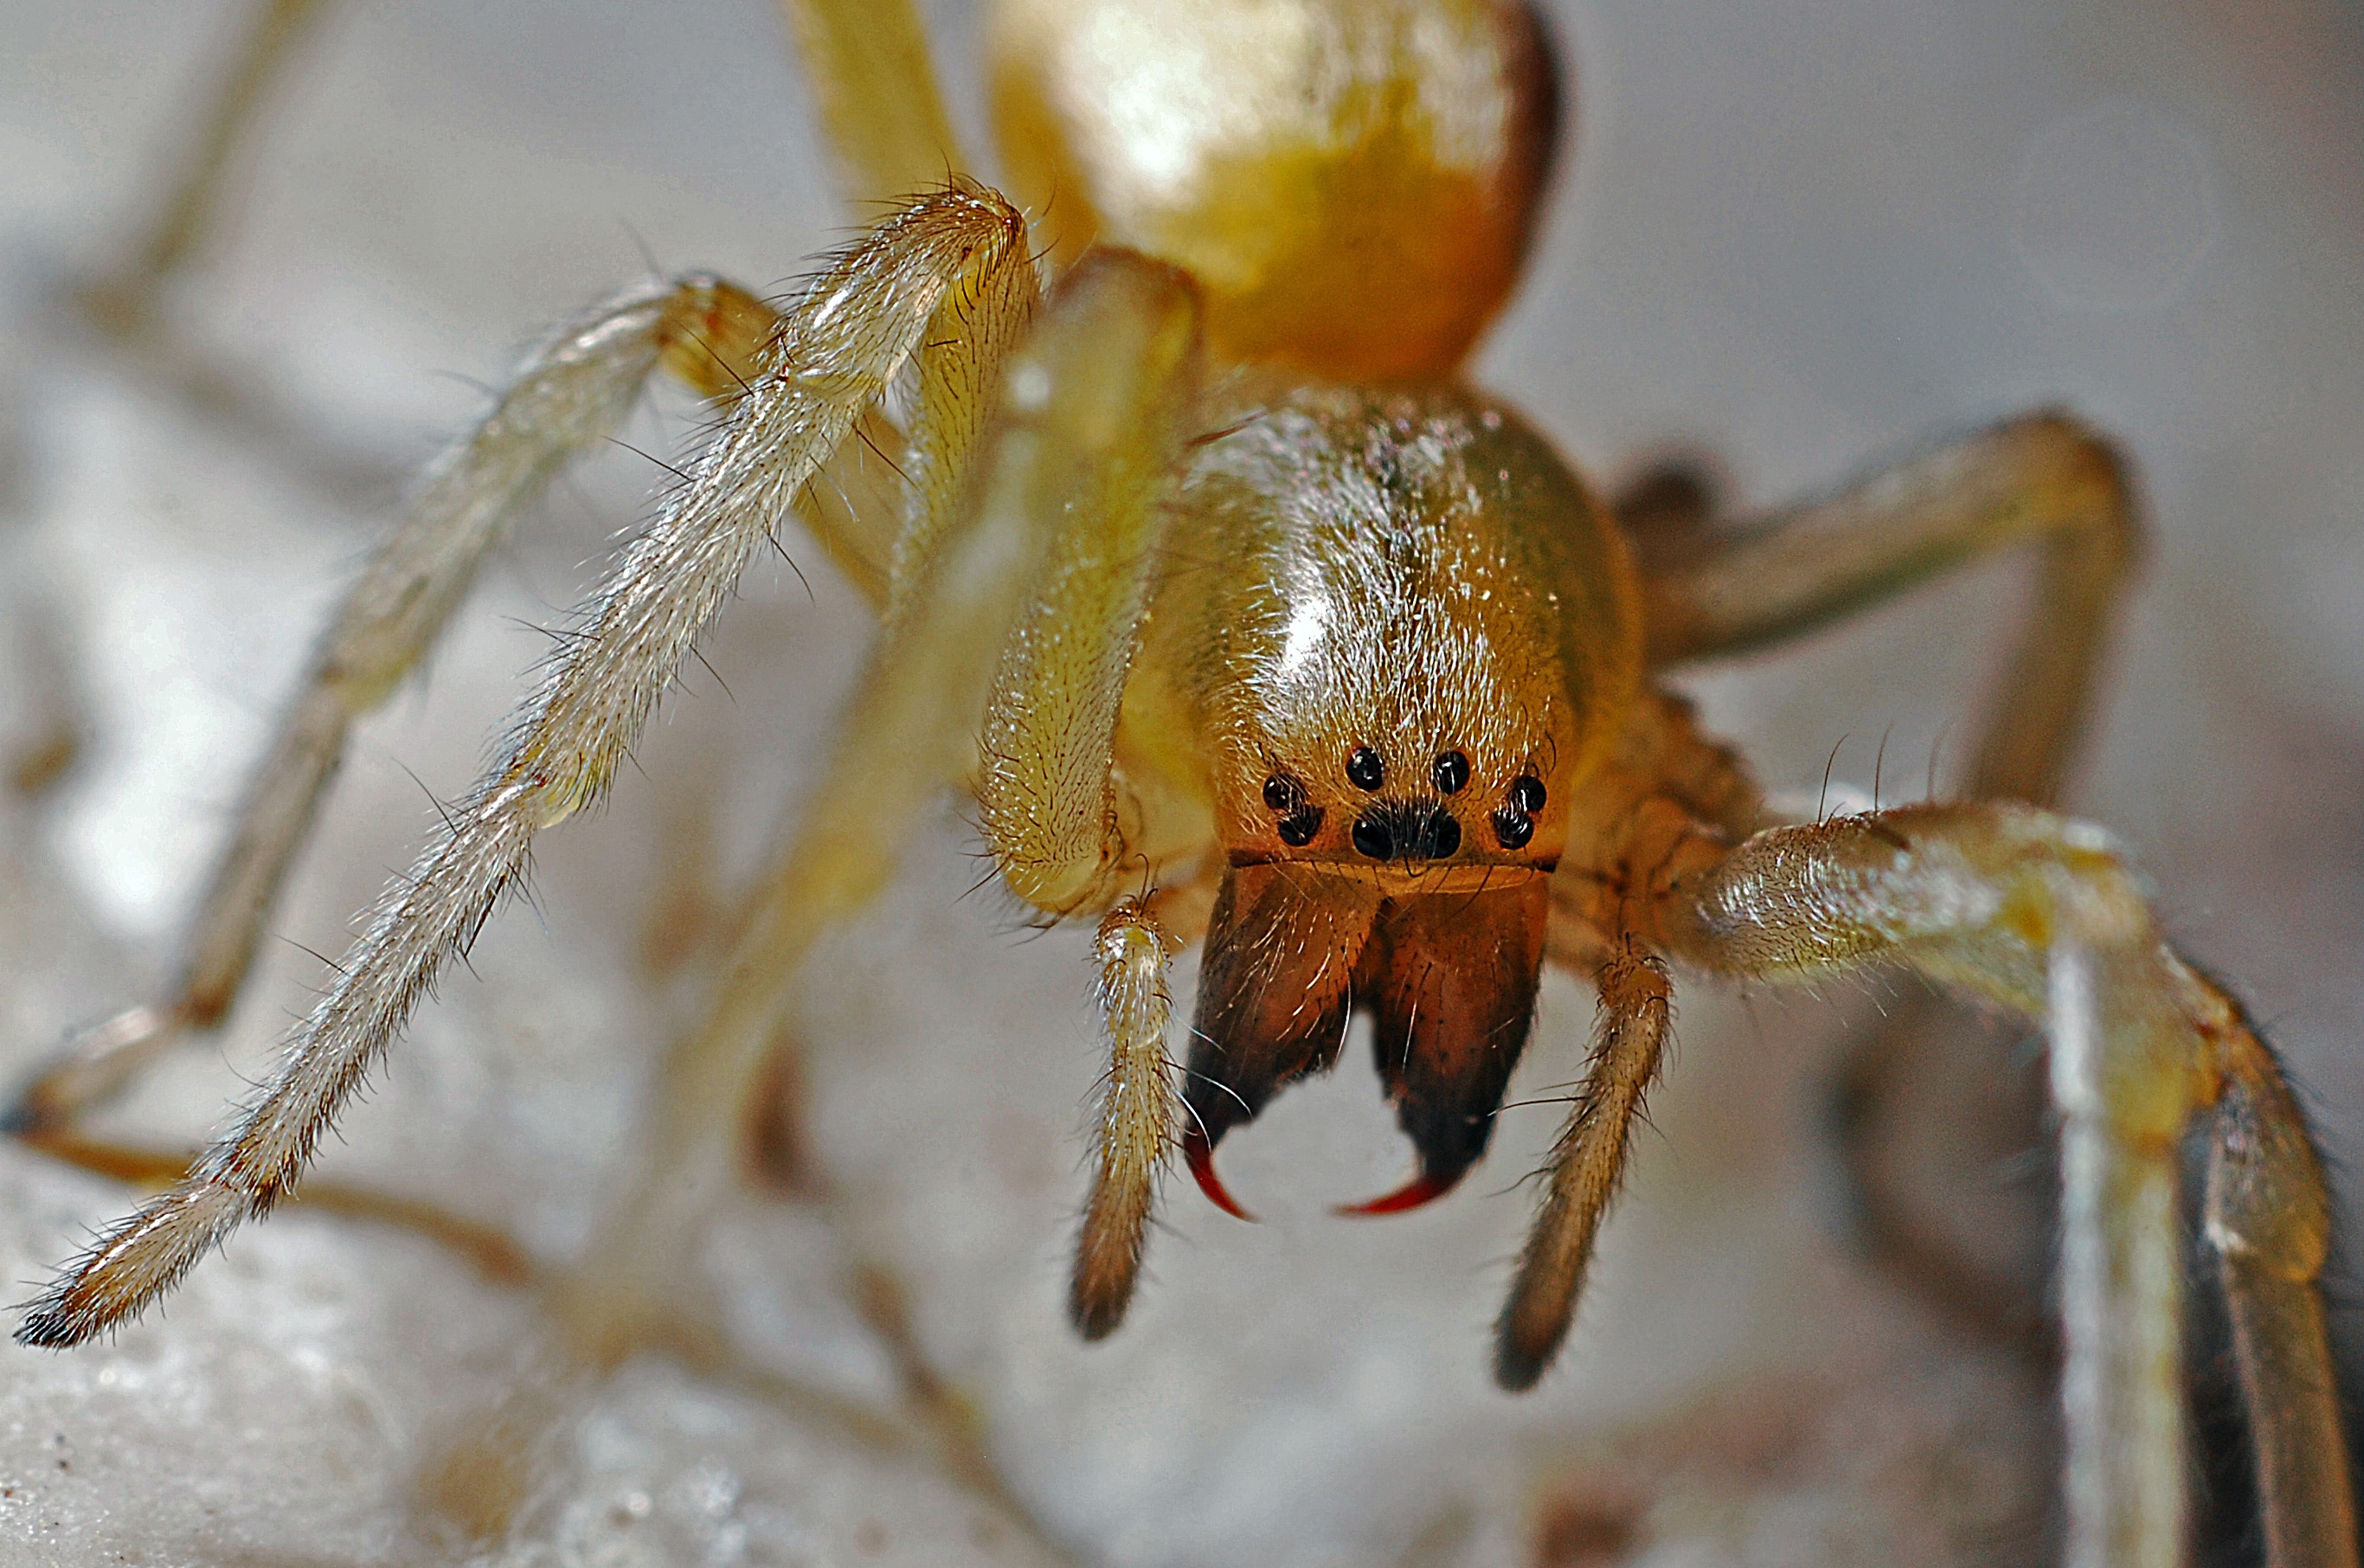
nature, photography, flower, animal, wildlife, insect, macro, bug, predator, fauna, invertebrate, close up, spider, arachnid, macro photography, arthropod, european garden spider, wolf spider, araneus, orb weaver spider